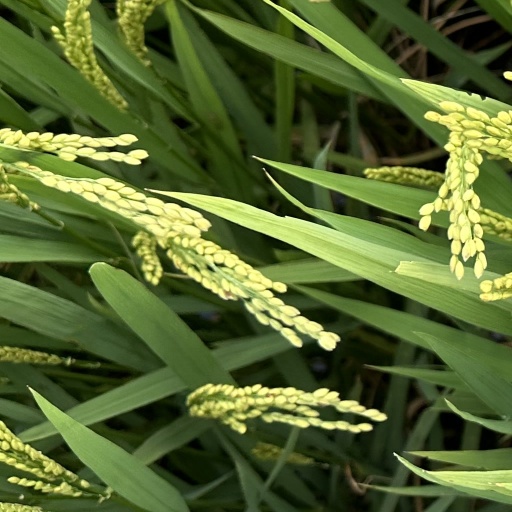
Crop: rice